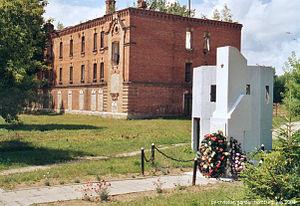
Roman Iosypovytch Choukhevytch, dit Taras ou Tchouprine, né le 17 juillet 1907 à Krakovets près de Yavoriv en royaume de Galicie et de Lodomérie et mort le 5 mars 1950 à Bilohorcha, faubourg de Lviv, est une figure majeure du nationalisme ukrainien.